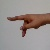
The image shows a hand gesture representing the letter 'P' in Indian Sign Language.